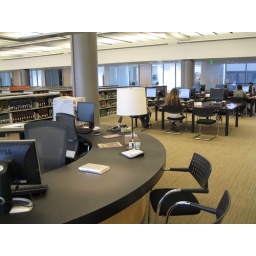
round reference desk - in open area - computer cluster in area - reference librarian offices in background